James Lumsden (military officer)

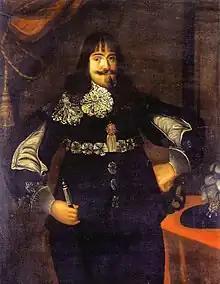
Portrait of Sir James Lumsden

James Lumsden (1598–1660) was a Scottish soldier who served in the Swedish army of Gustavus Adolphus during the Thirty Years' War, and subsequently commanded Scottish Covenanter armies.